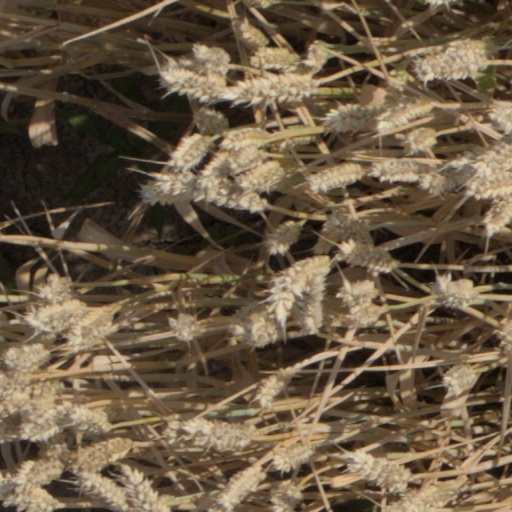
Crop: wheat